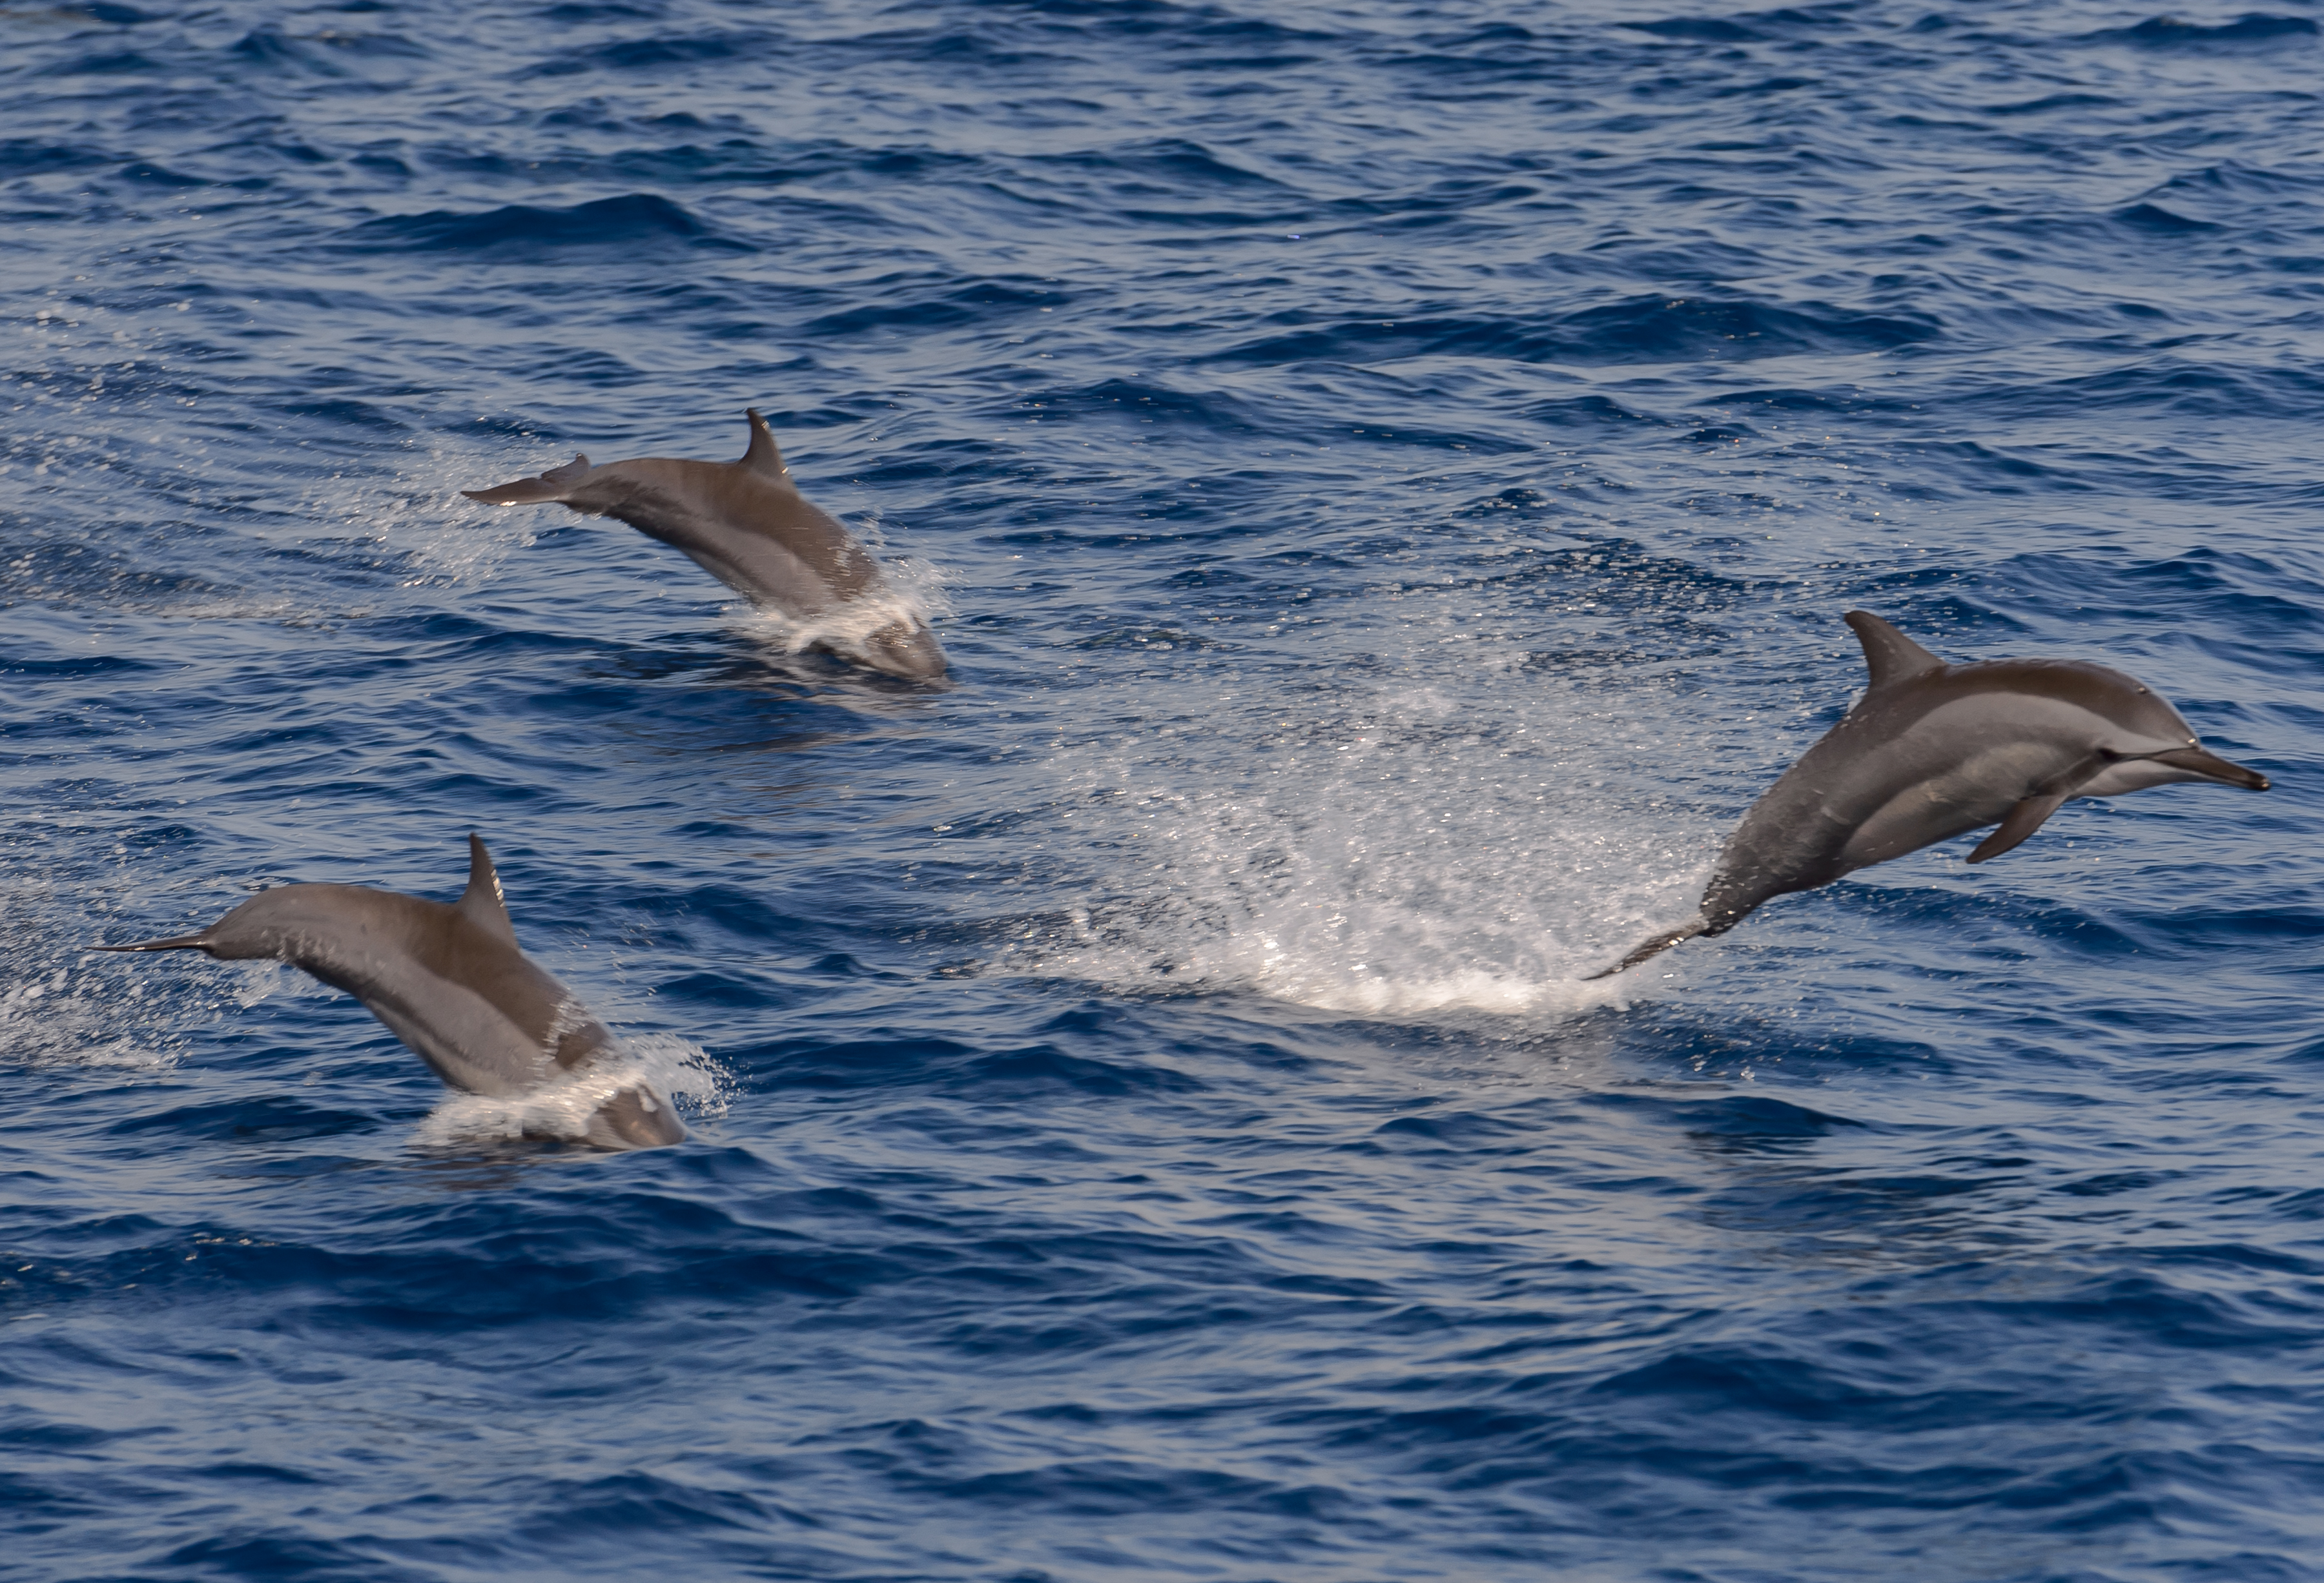
sea, water, ocean, jump, mammal, nikon, vertebrate, dolphin, nikond4, d4, malediven, maldived, marine mammal, marine biology, spinner dolphin, whales dolphins and porpoises, stenella, common bottlenose dolphin, short beaked common dolphin, rough toothed dolphin, striped dolphin